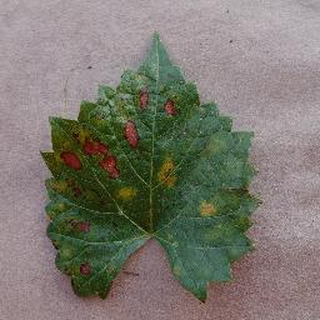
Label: grape_esca_black_measles